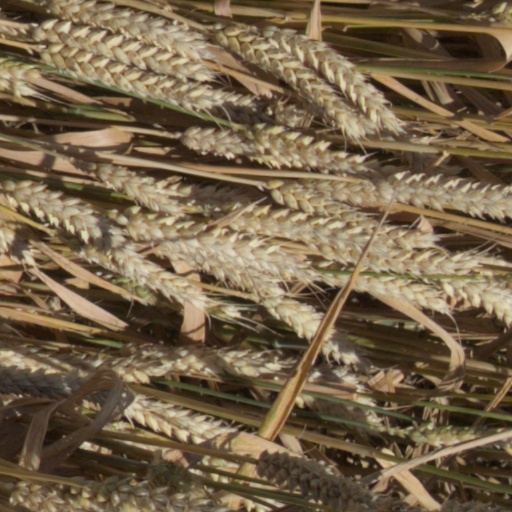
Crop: wheat